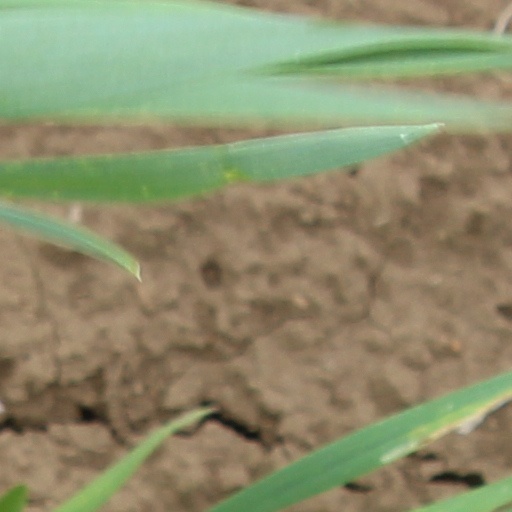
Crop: wheat